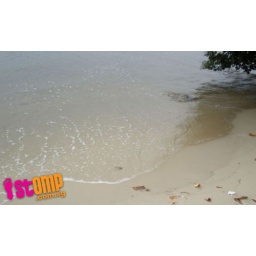
Waves pounding shore cause destruction to coast and trees at beautiful beach in Johor